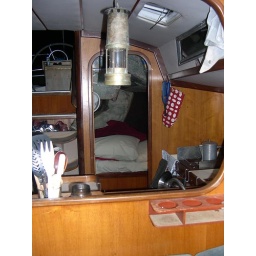
Through the door is the cabin that has been my home for over a year while the forward cabin has been restored.